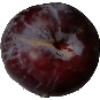
Label: Plum 1